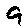
Label: 9